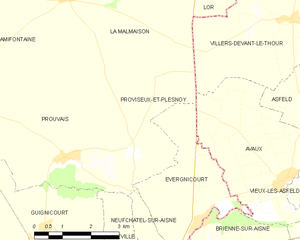
Carte des communes françaises: Proviseux-et-Plesnoy